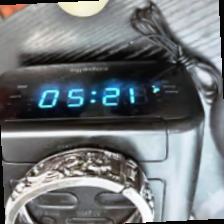
Label: has bracelet mod